Mandarin Oriental, Barcelona

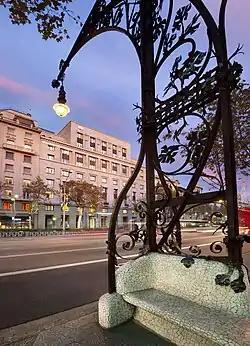

Mandarin Oriental, Barcelona is a hotel located on Passeig de Gràcia in Barcelona, Spain. It opened in November 2009 and was designed in part by Spanish architects Carlos Ferrater and Joan Trias de Bes, and interior designer Patricia Urquiola. The hotel is housed in a mid-20th Century building. Mandarin Oriental, Barcelona also includes The Spa at Mandarin Oriental, Barcelona and five restaurants and bars, including Moments, a Catalan restaurant headed up by Carme Ruscalleda, a Michelin-starred chef.